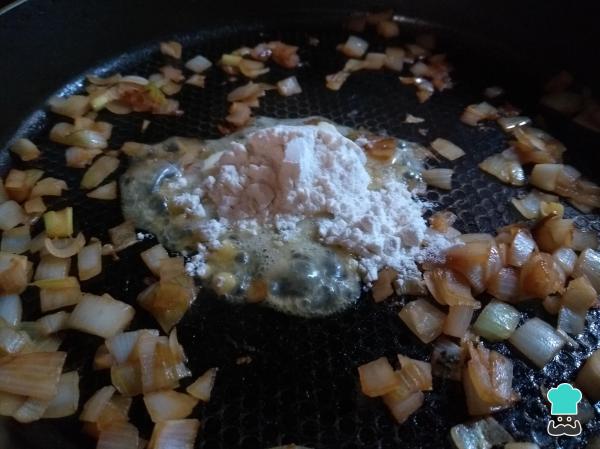
Puedes reemplazar las últimas cucharadas por vino blanco para proporcionar más sabor. En este caso, sube el fuego al máximo antes de agregarlo y mantenlo de esta forma hasta que sientas que el olor cambia de ácido a dulce, por la evaporación del alcohol. Luego, baja el fuego al medio y añade la manteca junto con la harina.